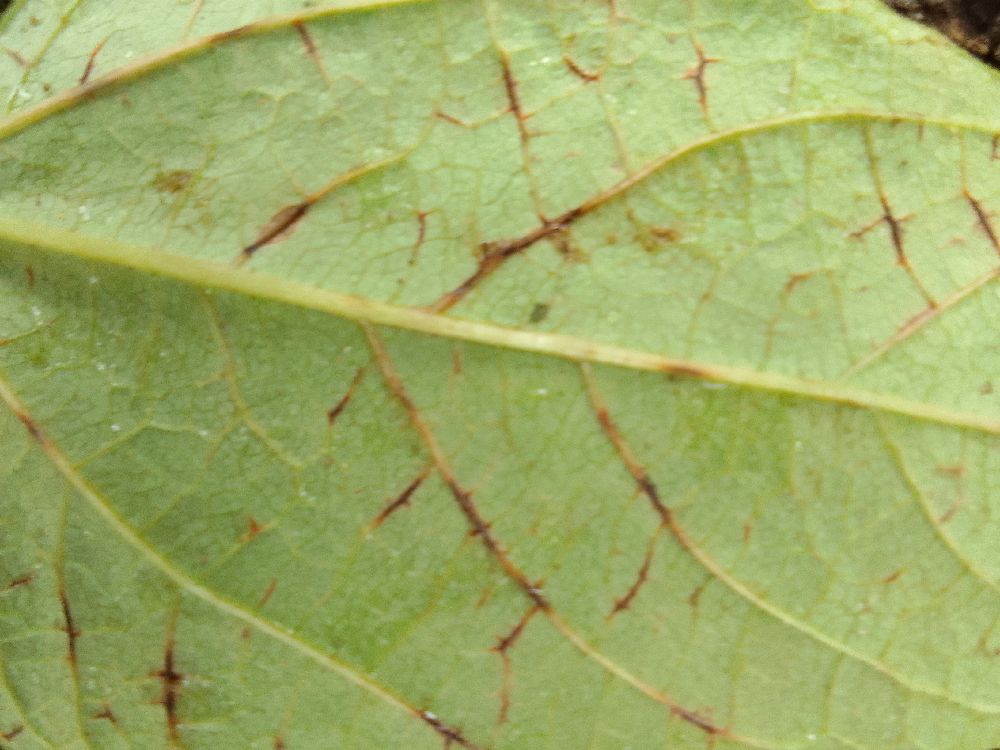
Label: anthracnose